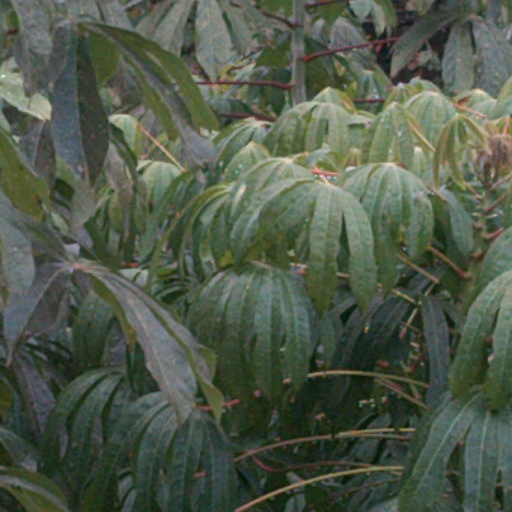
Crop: cassava